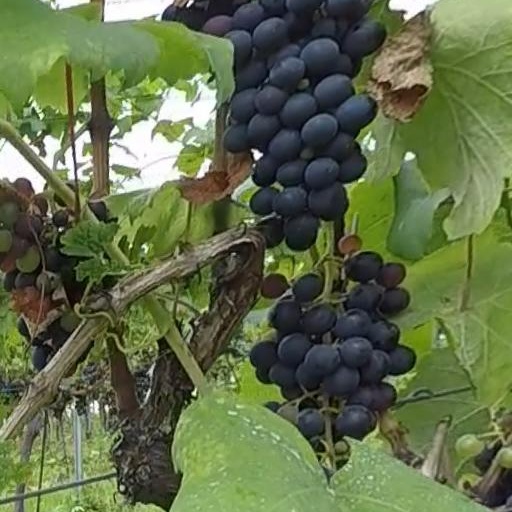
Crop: grape